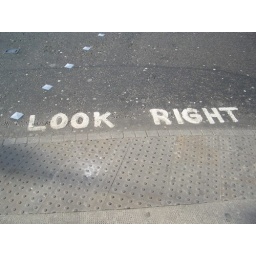
cross the street in london